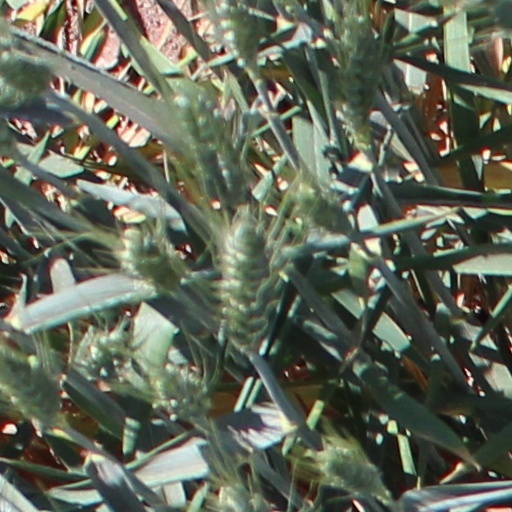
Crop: wheat